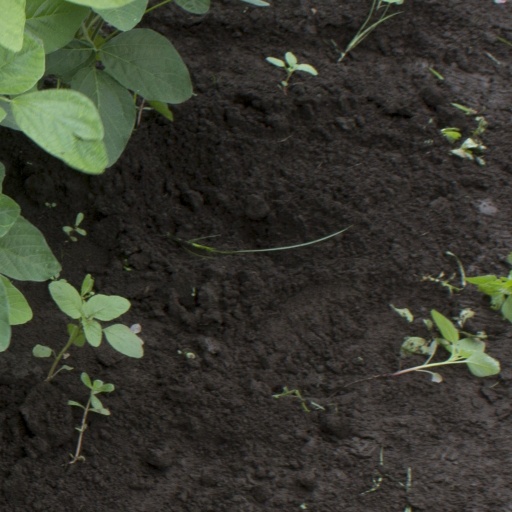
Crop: soybean